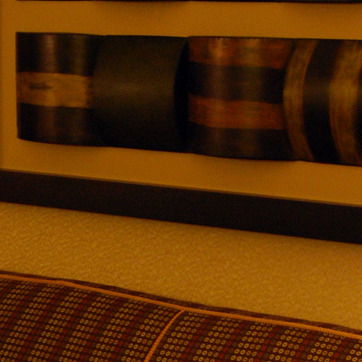
Material: glass